Urban Beach Week

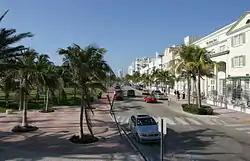
Clubs and music venues on and around Ocean Drive, South Beach are the center of Urban Beach Week's activities.

Urban Beach Week is a hip-hop festival held in Miami's South Beach over the Memorial Day weekend since the 2000s. Urban Beach Week has been likened to a de facto continuation of Freaknik's cultural activities. The event has become known for its over-the-top parties and fashions.